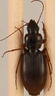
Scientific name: Synuchus impunctatus
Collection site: Bartlett Experimental Forest NEON (BART), plot BART_081